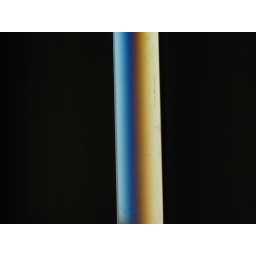
Ok just having some fun today. This is bevelled edge of my mirror in the bathroom reflecting some light.